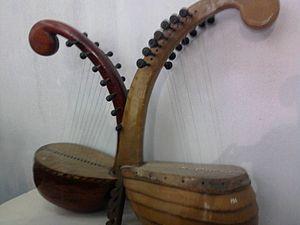
Le royaume de Jaffna, aussi connu sous le nom de royaume de Arya Chakravarti, est une monarchie qui était située dans la région nord de l'actuel Sri Lanka, et qui avait pour capitale Nallur